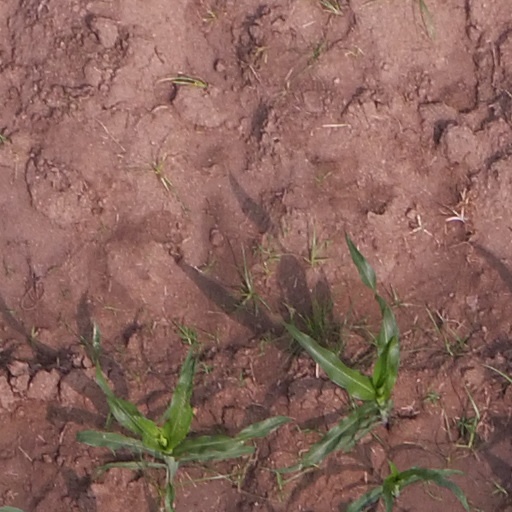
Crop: maize; corn